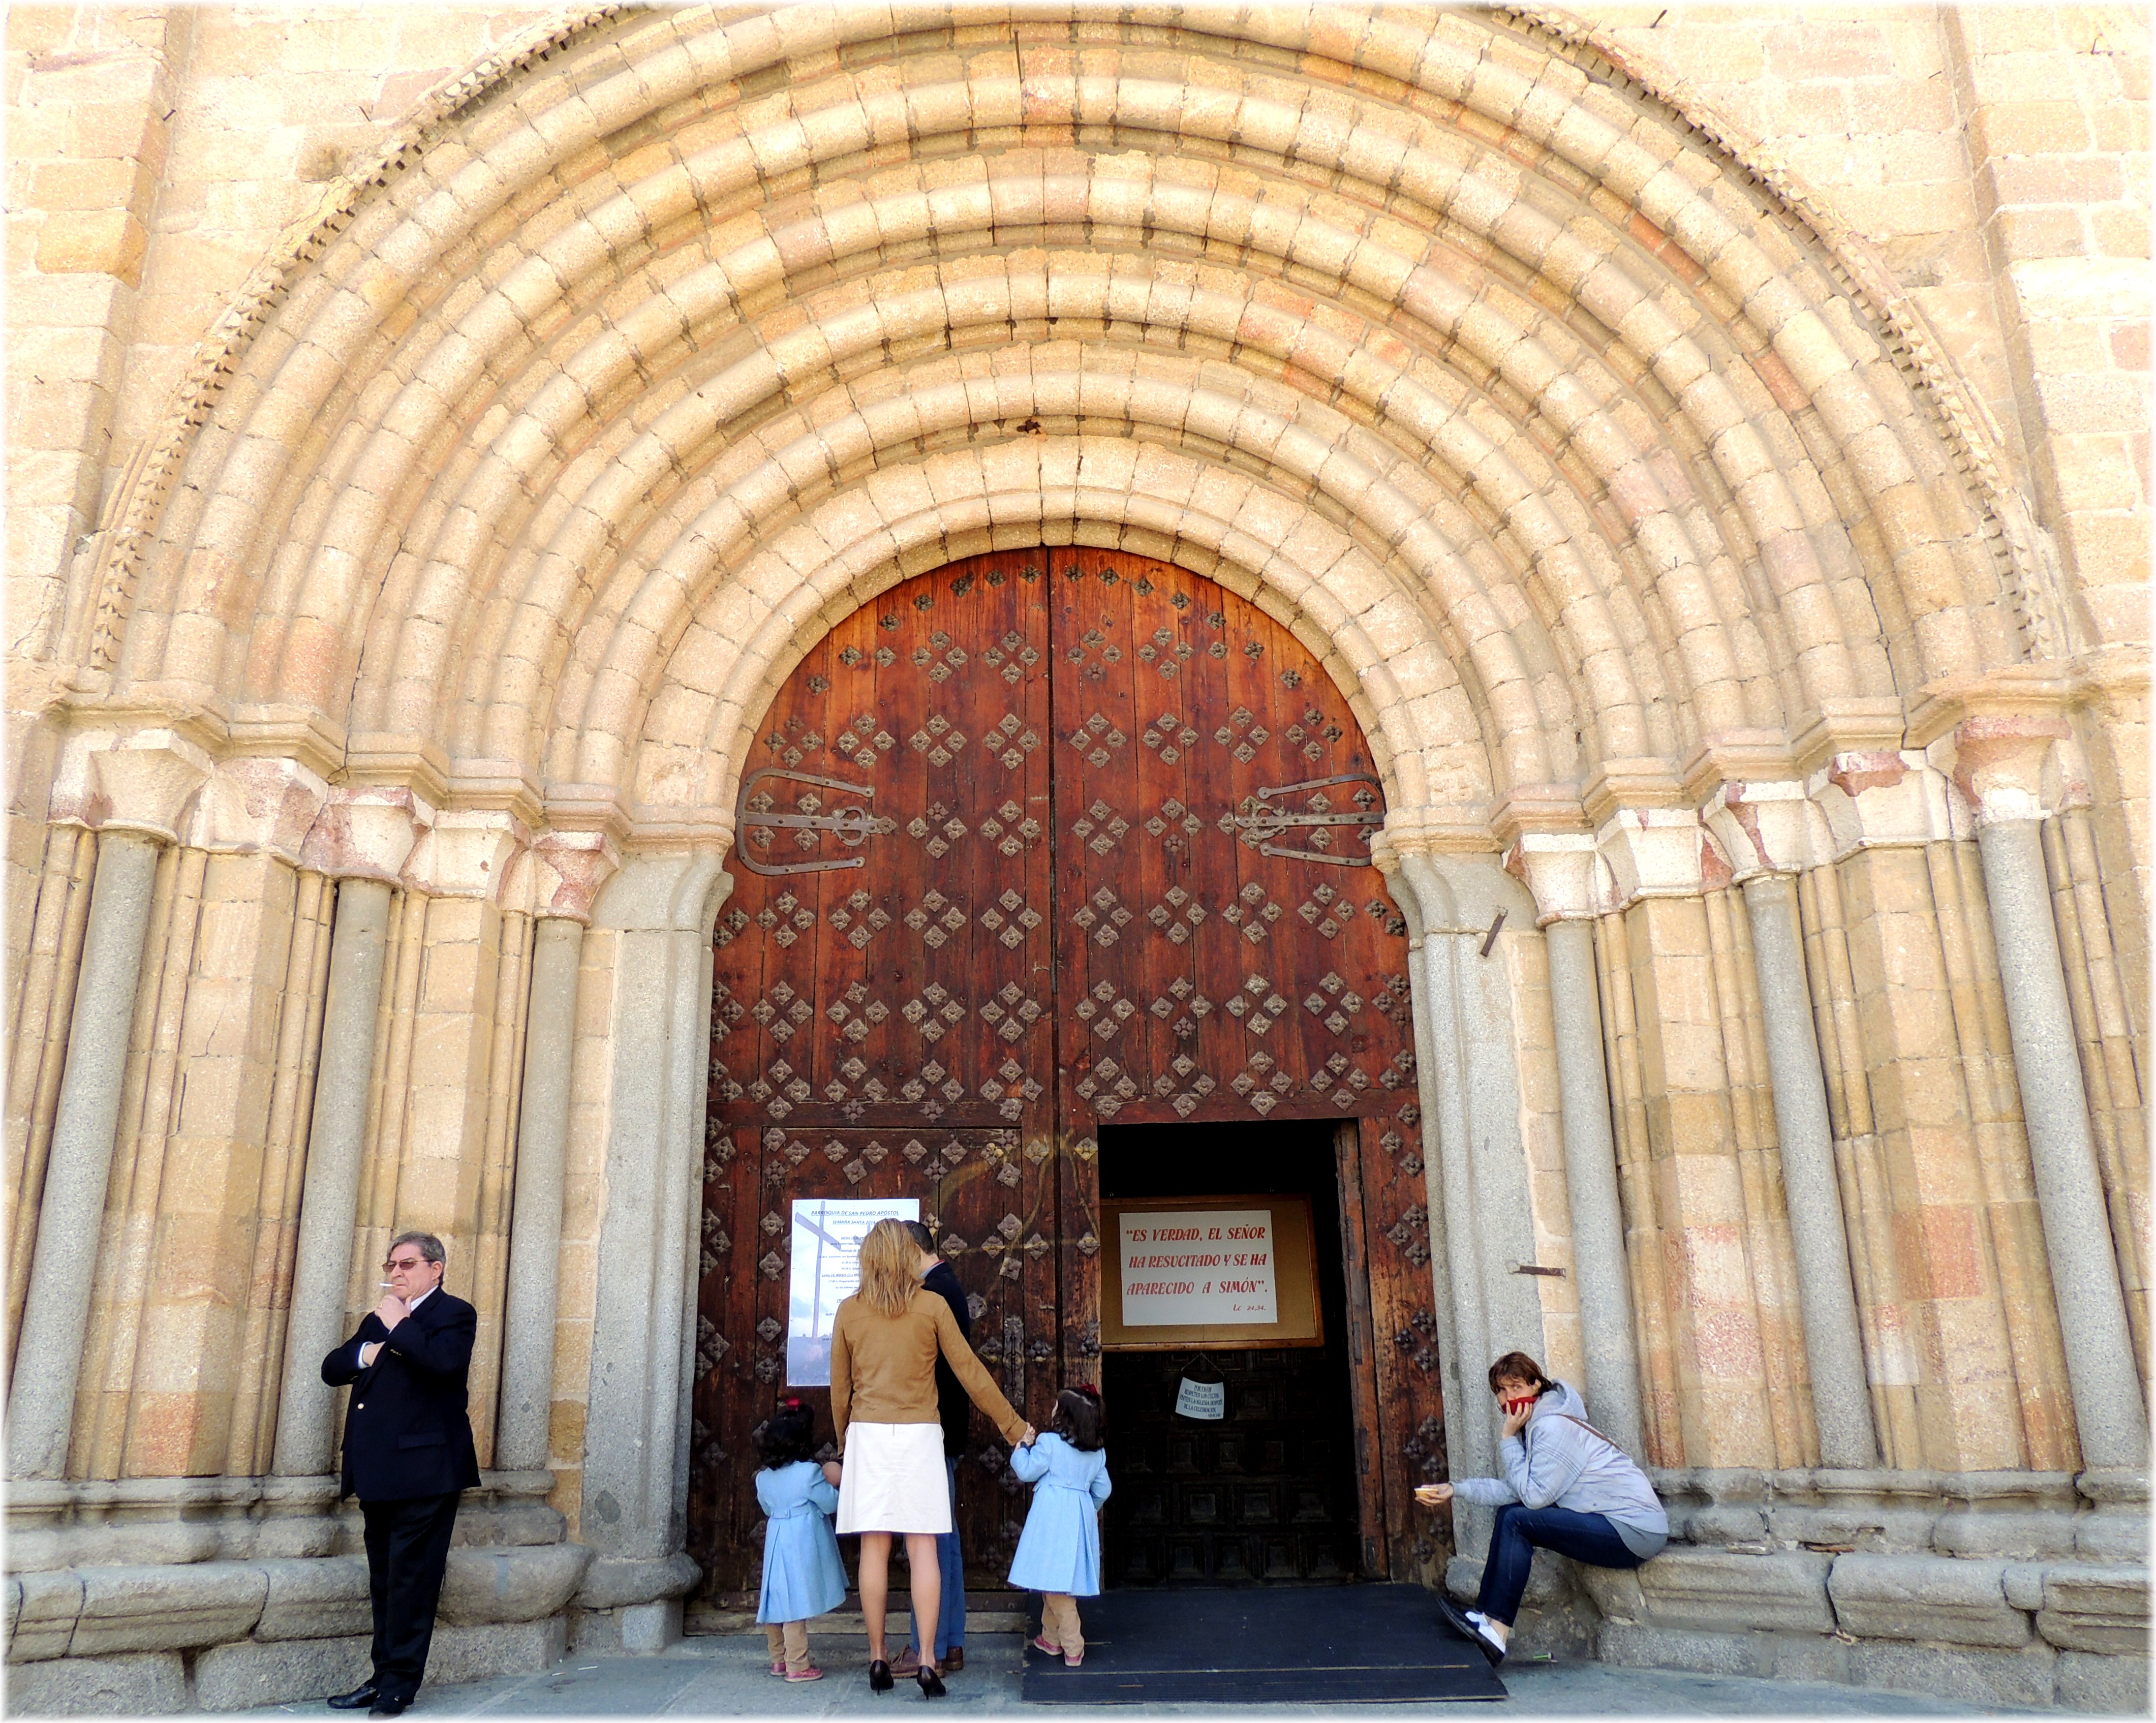
architecture, building, arch, church, cathedral, chapel, place of worship, interior design, aisle, monastery, synagogue, arcade, tourist attraction